Diocese

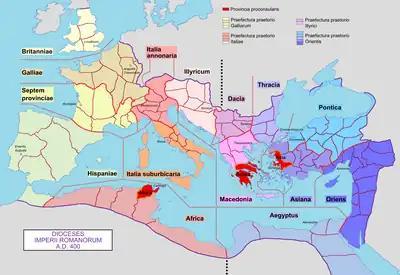
Dioceses of the Roman Empire, AD 400

In the later organization of the Roman Empire, the increasingly subdivided provinces were administratively associated in a larger unit, the diocese (Latin "dioecesis", from the Greek term διοίκησις, meaning "administration").